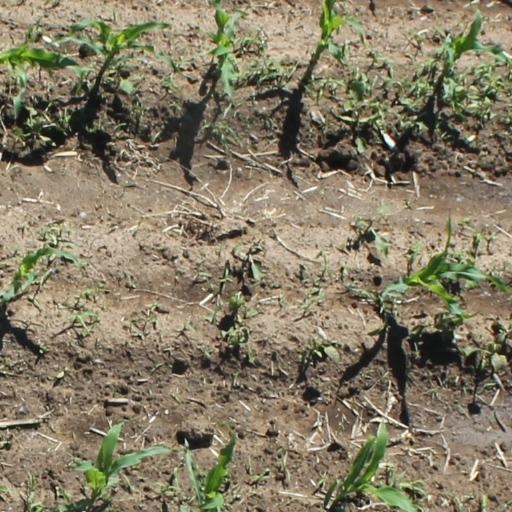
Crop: maize; corn